Free Software Song

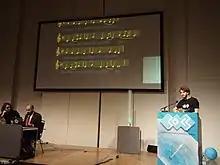
MQuintus performing the Free Software Song along with the audience at German hackerconference 30C3

The Free Software Song is a filk song by Richard M. Stallman about free software. The song is set to the melody of the Bulgarian "Sadi Moma".